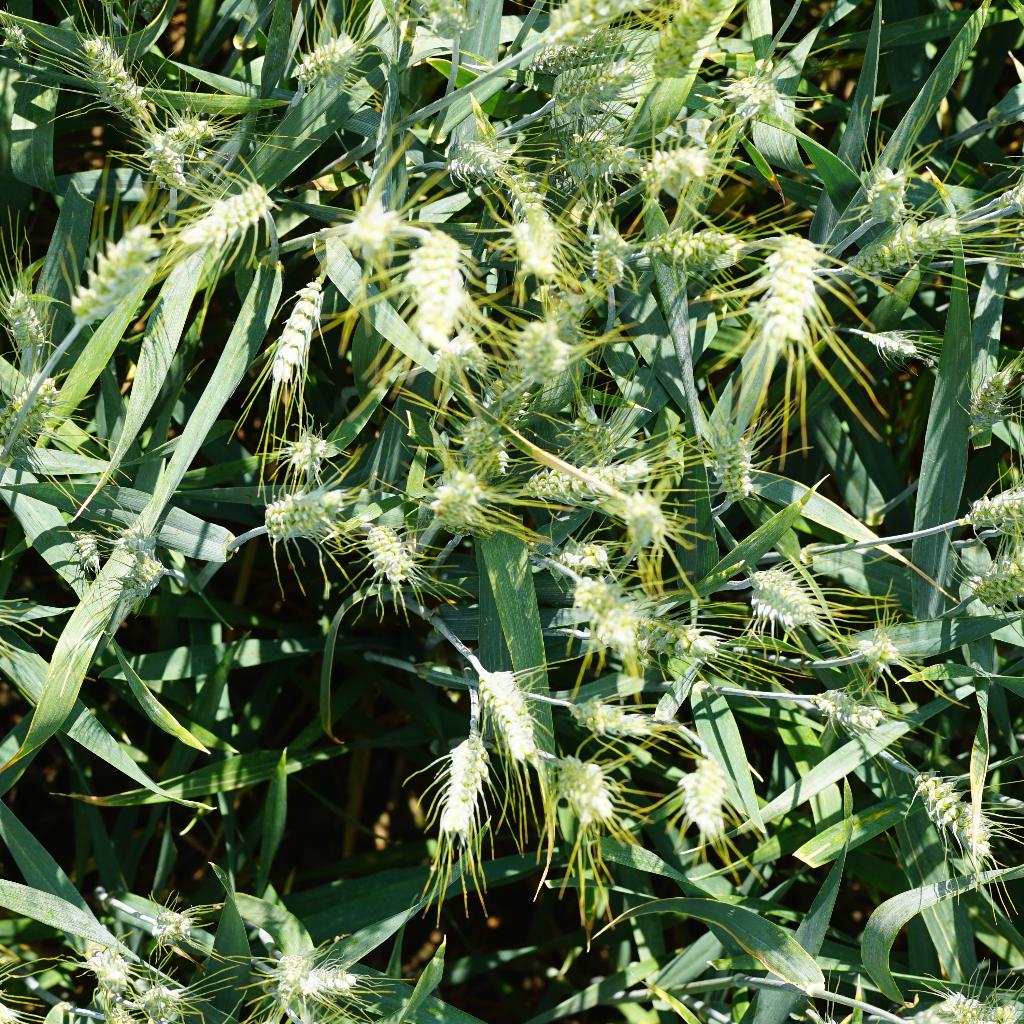
Country: France
Location: Gréoux
Wheat development stage: Filling